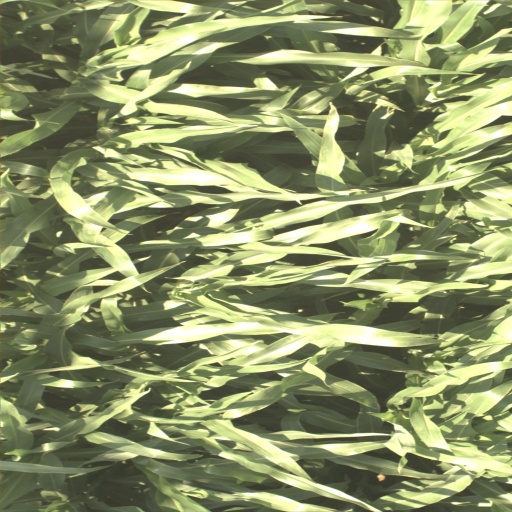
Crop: sorghum